Khoon Ka Rishta

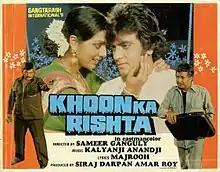
Theatrical release poster

Khoon Ka Rishta ( "Blood Relation") is a 1981 Hindi-language action film, produced by Siraj Darpan, Amar Roy, Harilal J. Thakker and Kusumlata J. Thakker under the Sangtarash Internanationals banner and directed by Samir Ganguly. It stars Jeetendra, Neetu Singh, Amjad Khan, Pran and music composed by Kalyanji Anandji.